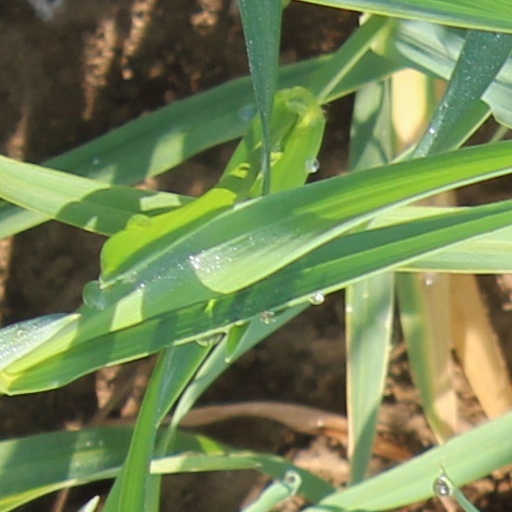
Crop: wheat